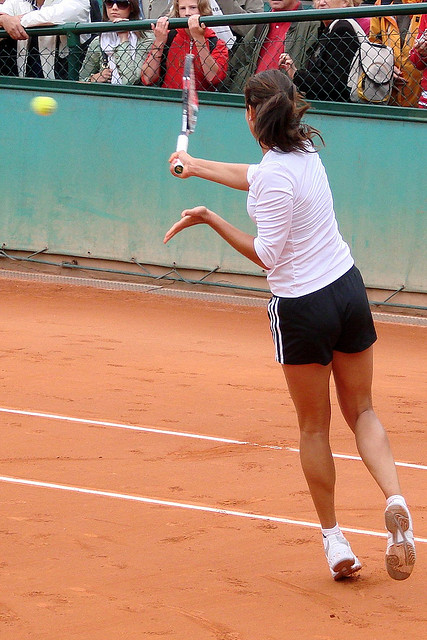
người phụ nữ đang vung vợ tennis đánh bóng trên sân